Rugrats in Paris: The Movie (video game)

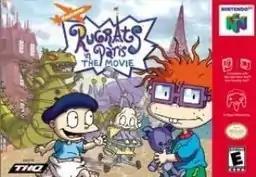
Nintendo 64 cover art for North America

Rugrats in Paris: The Movie is a video game based on the (in turn based on the Nickelodeon animated series "Rugrats"). The game follows the adventures of the Rugrats in a European theme park. A console version of the game was released in 2000, for the PlayStation, Nintendo 64, and a handheld version for Game Boy Color. A version for Microsoft Windows was later released in 2001. The console version's gameplay is similar to "", but Paris’ attractions sometimes have minigames too. The handheld gameplay is a side-scrolling platformer. The Windows version's gameplay is an adventure game in which the player must find Chuckie's Wawa Bear.